Robinet Testard

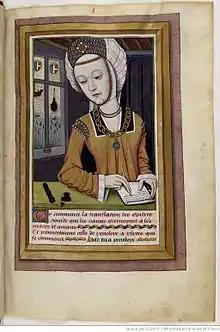

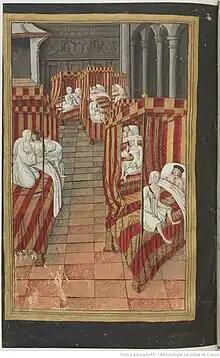

Robinet Testard (fl. 1470–1531) was a French illuminator and painter, whose works are difficult to attribute since none of them was signed or dated. He is known to have worked for the family of Charles, Count of Angoulême (1459–96) in Cognac, and made Valet de Chambre to the family in 1484. When the Count of Angoulême died in 1496, Testard accepted service with the Count's widow, Louise of Savoy, and is mentioned at the time of her death in 1531.